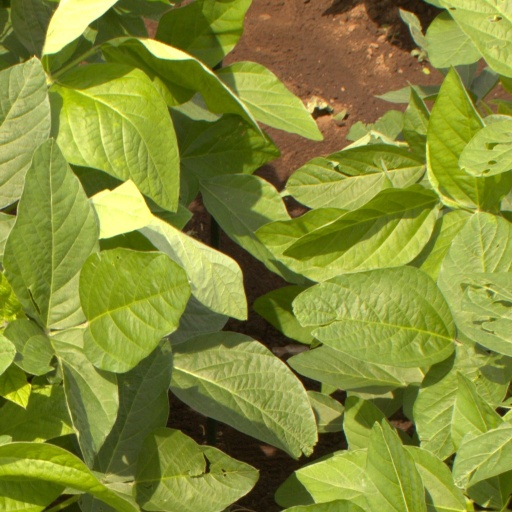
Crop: soybean